Motorcraft

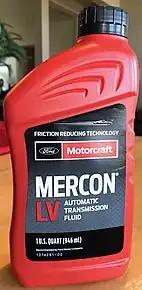
Bottle of automatic transmission fluid

Beginning in 1987, Motorcraft sold automatic transmission fluid under the MERCON brand name for automotive use. Motorcraft also sold automatic transmission fluid under the Motorcraft brand name from 1972 through 1987.